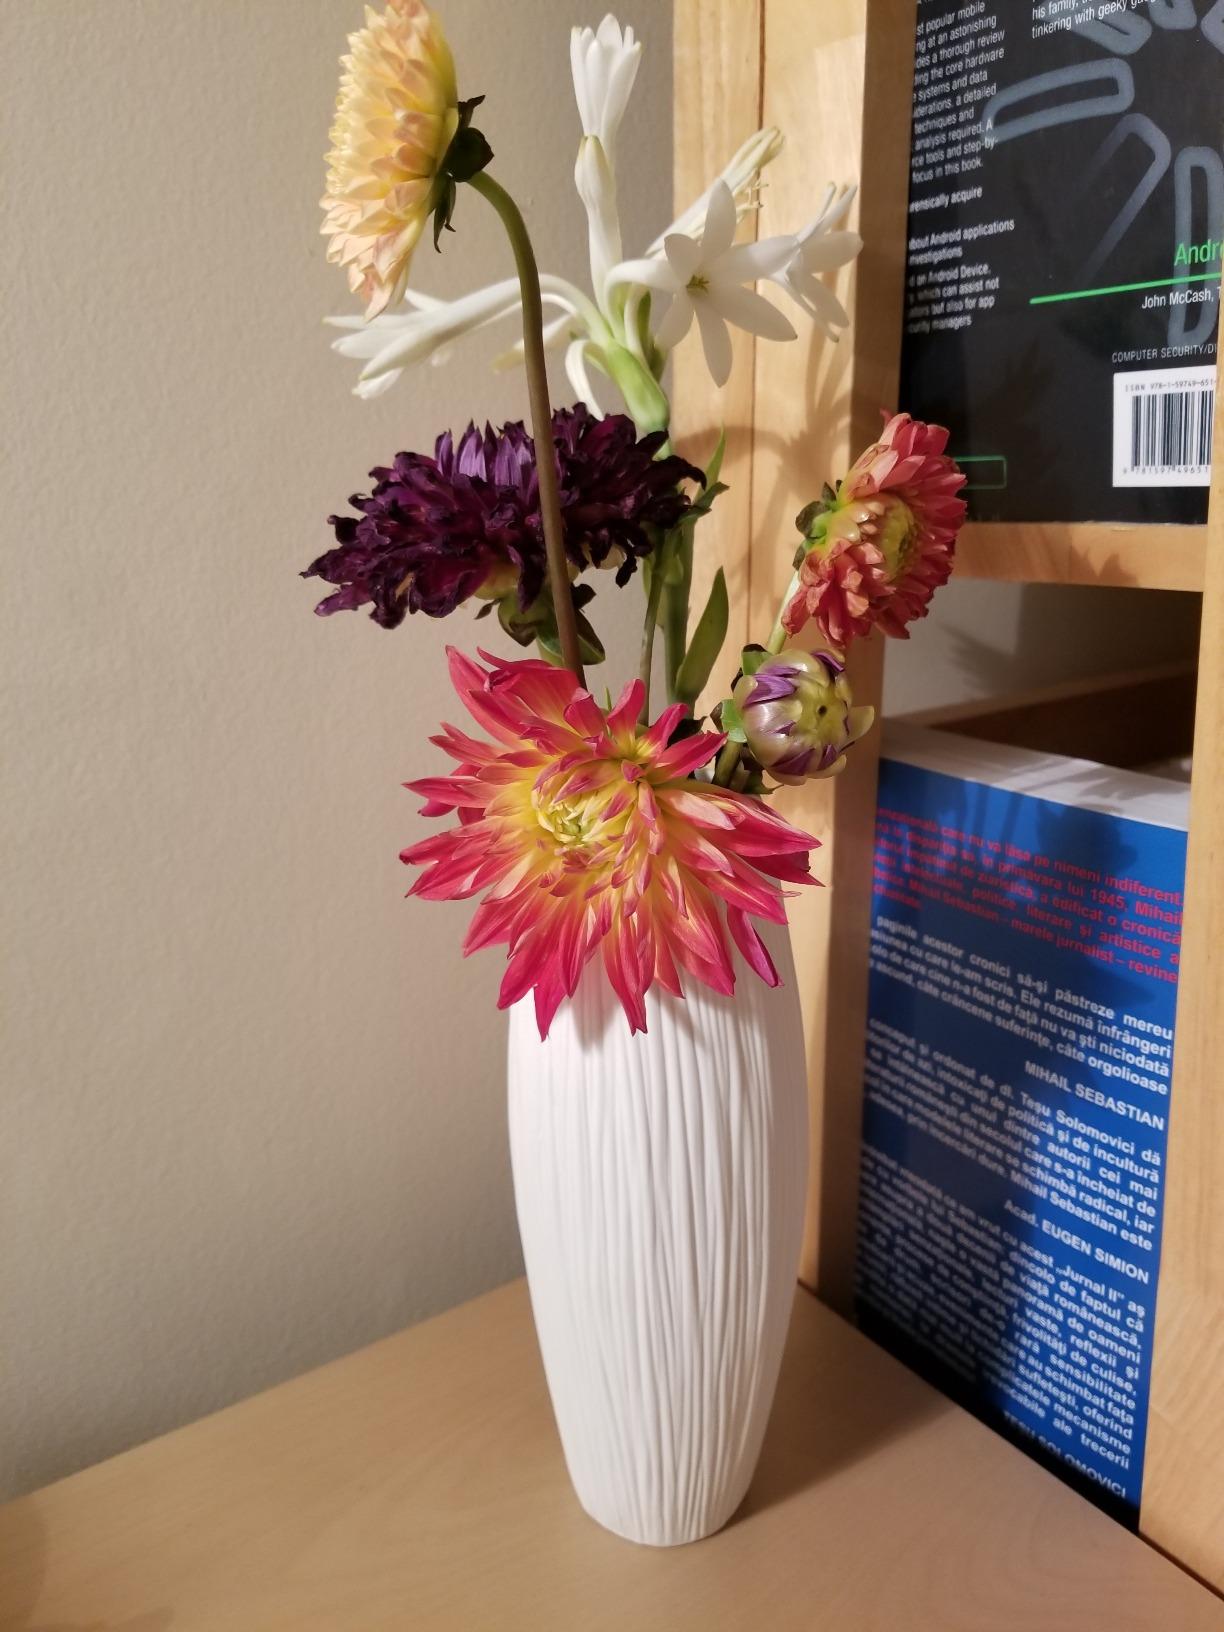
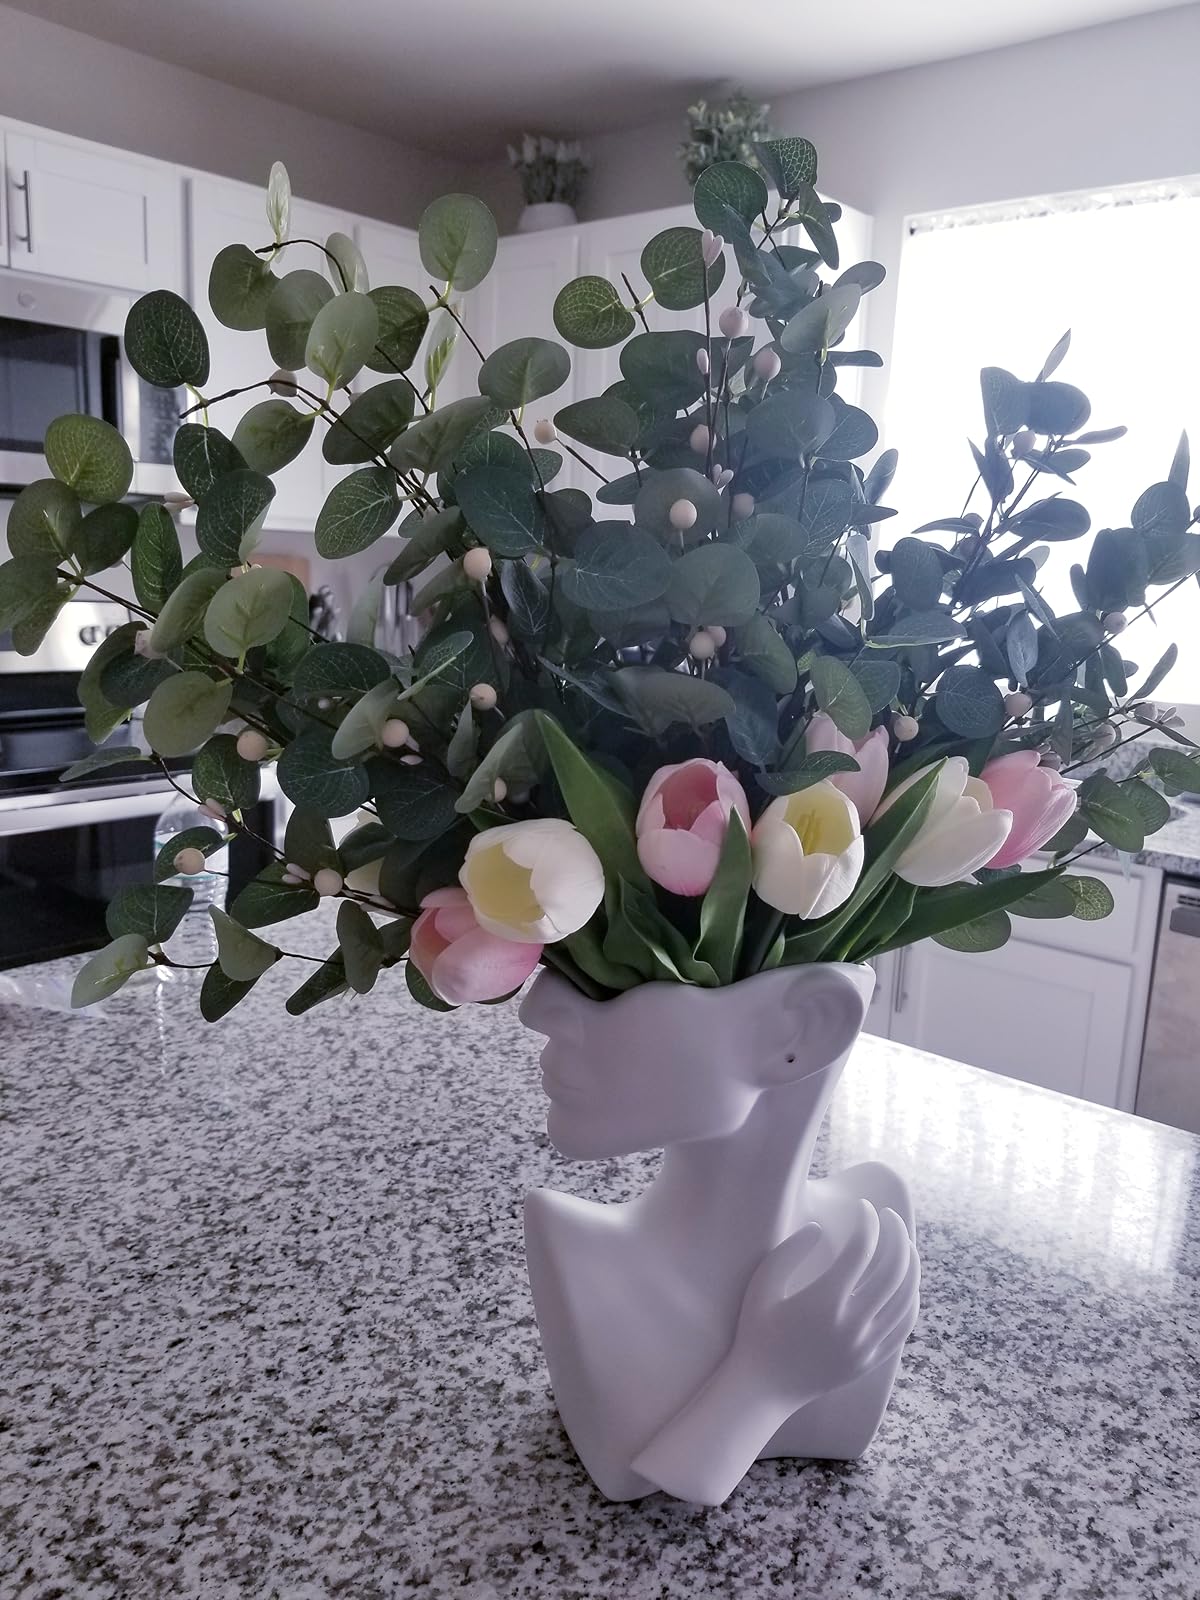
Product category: vase
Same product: no